That One Word – Feyenoord

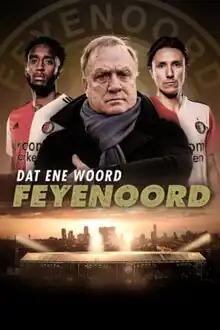

That One Word – Feyenoord ("Dutch: Dat Ene Woord – Feyenoord") is a sports documentary series released on Disney+.